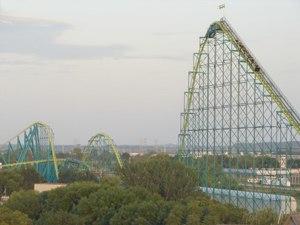
Wild thing sont des méga montagnes russes et des hyper montagnes russes du parc Valleyfair, situé à Shakopee, dans le Minnesota, aux États-Unis.